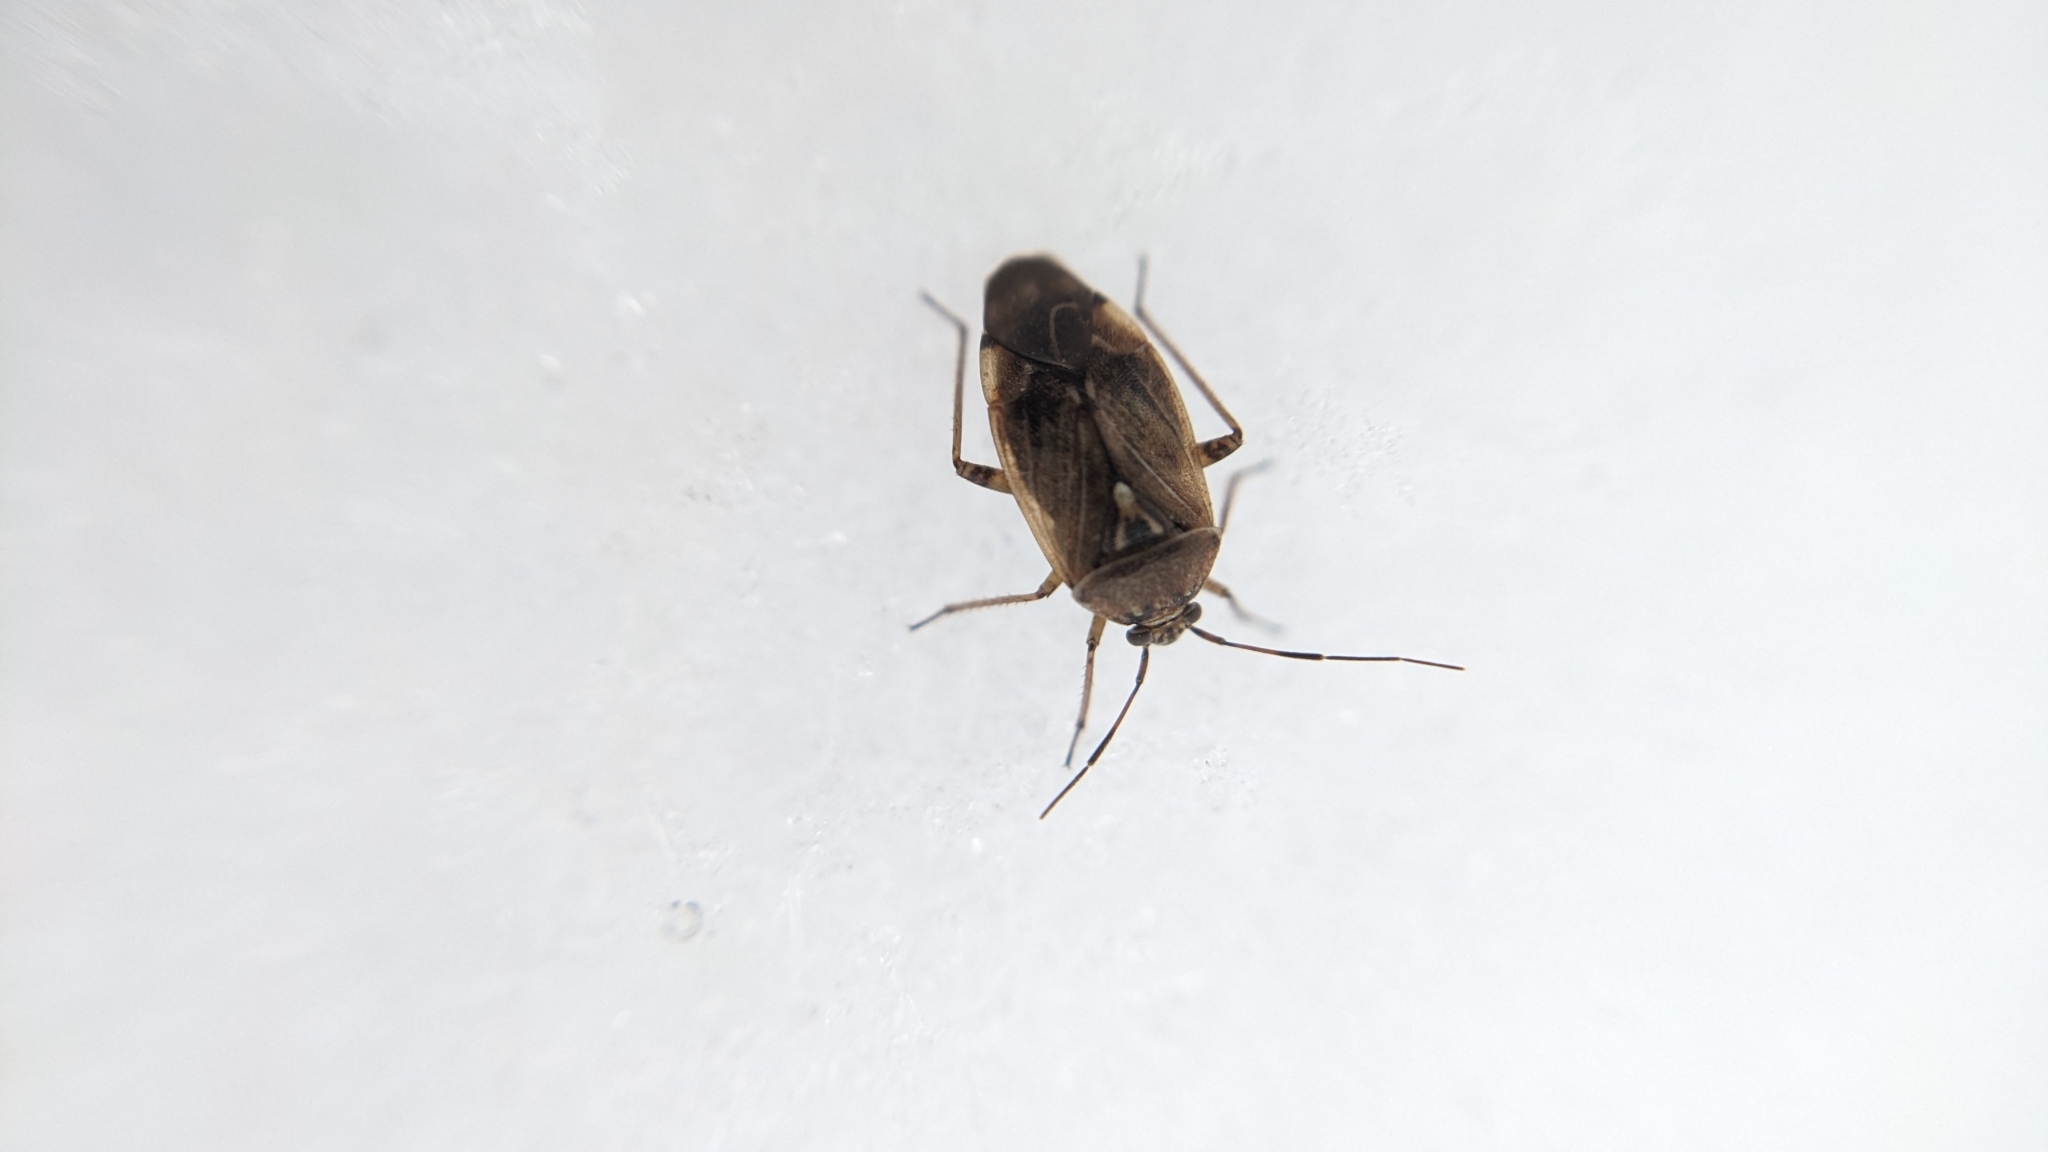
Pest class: lygus_bug